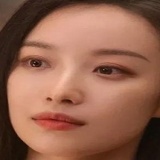
diễn viên Nghê Ni